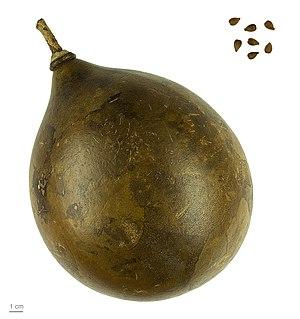
Le calebassier est un petit arbre tropical de la famille des Bignoniacées, originaire d'Amérique tropicale, dont le fruit ligneux est utilisé comme récipient, sous le nom de calebasse ou coui.